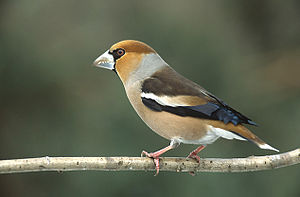
Kernebider
Kernebideren er en fugleart i finkefamilien. Fuglen yngler i Europa og i et bælte gennem Asien til Stillehavet. Den er cirka 19 centimeter lang og vejer 50-60 gram og er dermed en af de største finker. Kernebideren har et meget stort næb, der er ideelt til at knuse eksempelvis kirsebærkerner, hvilket udgør et vigtigt fødeemne for arten. I Danmark er kernebideren en ret almindelig ynglefugl, der især lever i ældre, parkagtige løvskove. Det er en sky fugl, der mest opholder sig i trækronerne.